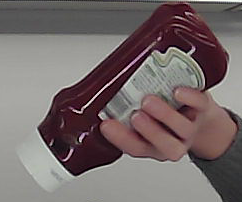
Product: heinz_ketchup